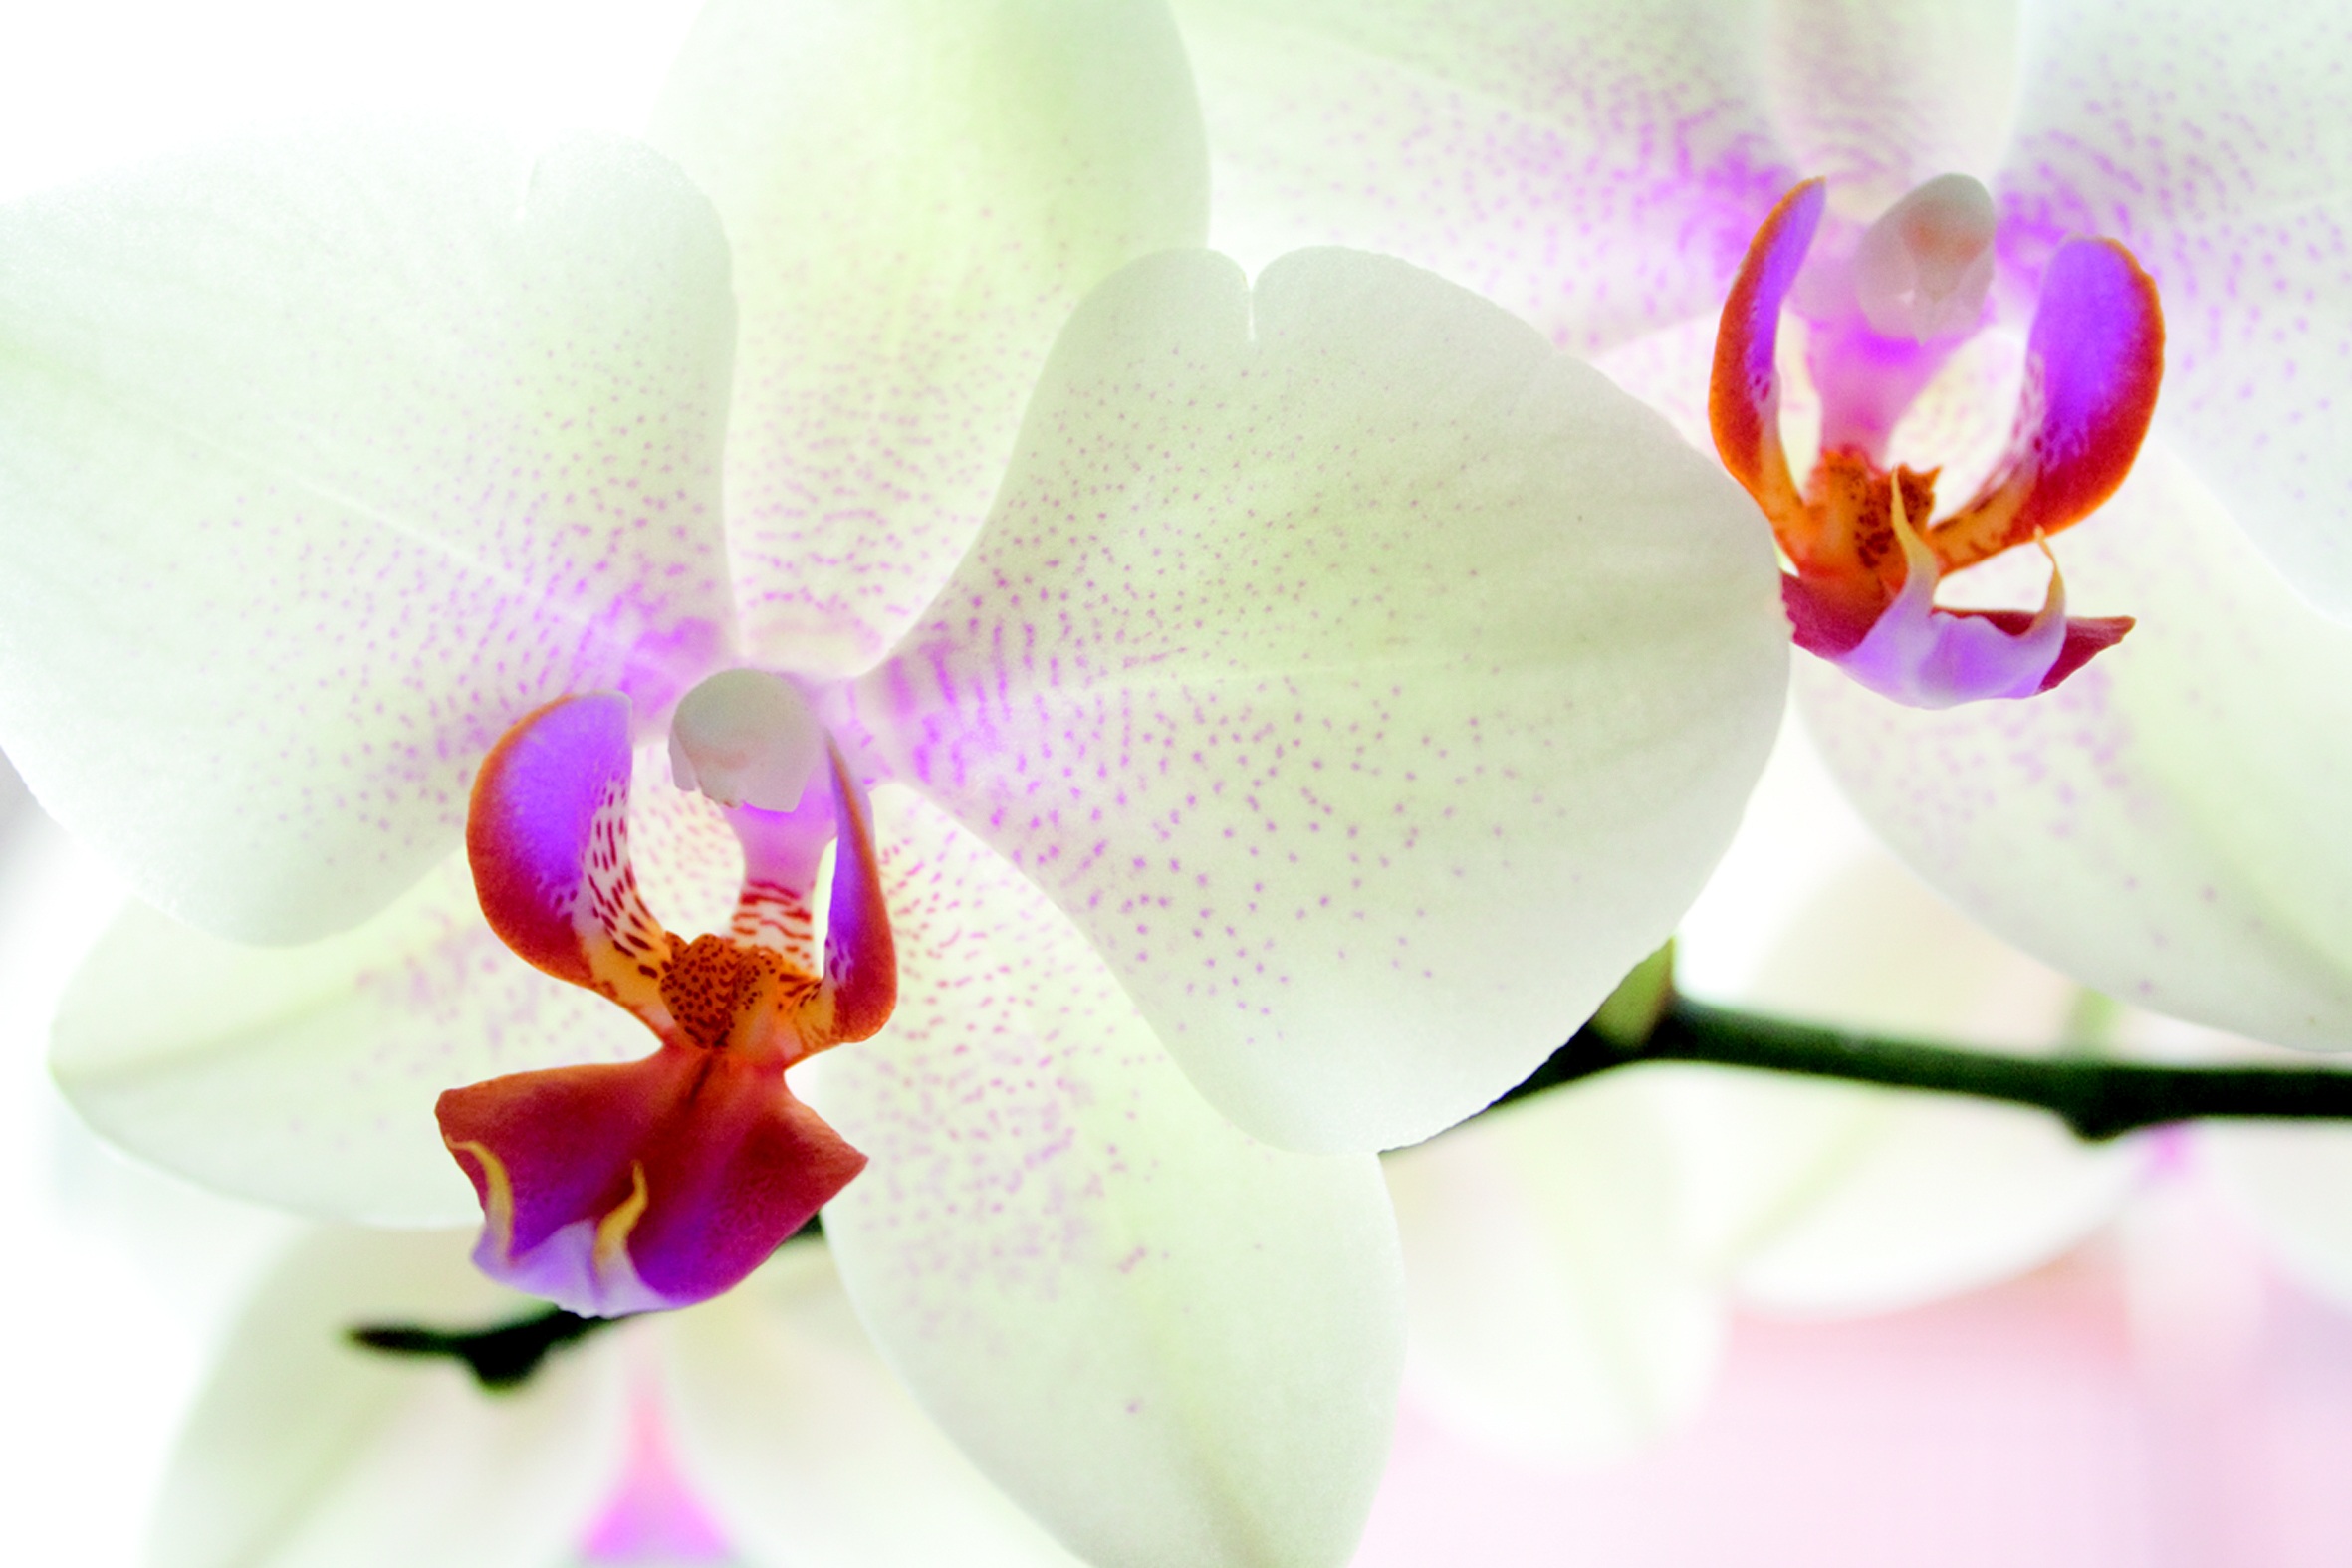
nature, blossom, plant, photography, flower, petal, pink, flora, orchid, close up, eye, macro photography, white blossom, flowering plant, cattleya, land plant, moth orchid, christmas orchid, cattleya labiata, phalaenopsis equestris